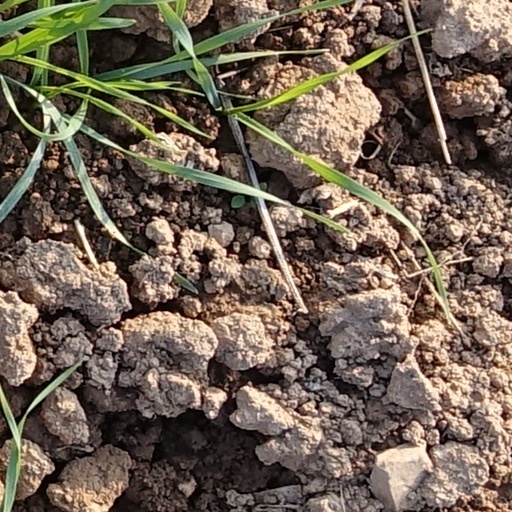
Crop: wheat